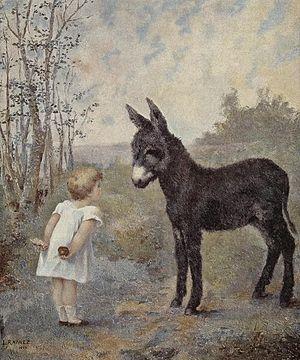
Cécilia Marie-Thérèse Mathilde Albertine Raiwez, dite Lia Raiwez, née le 13 septembre 1860 à Bouvignes-sur-Meuse et morte le 22 juillet 1940 à Paris, est une artiste peintre sur porcelaine belge.